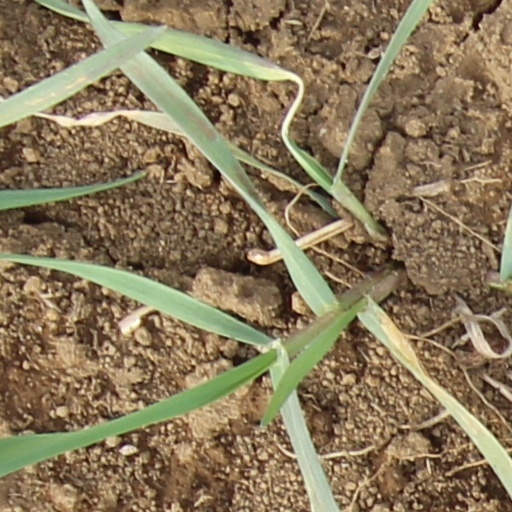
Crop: wheat